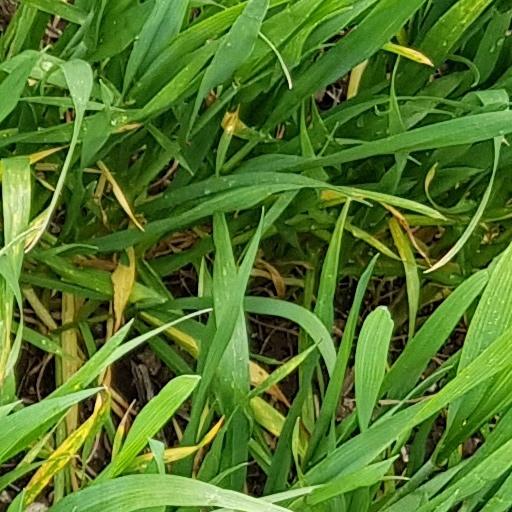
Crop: wheat